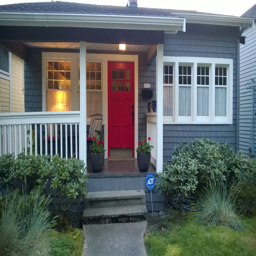
the front of our house .